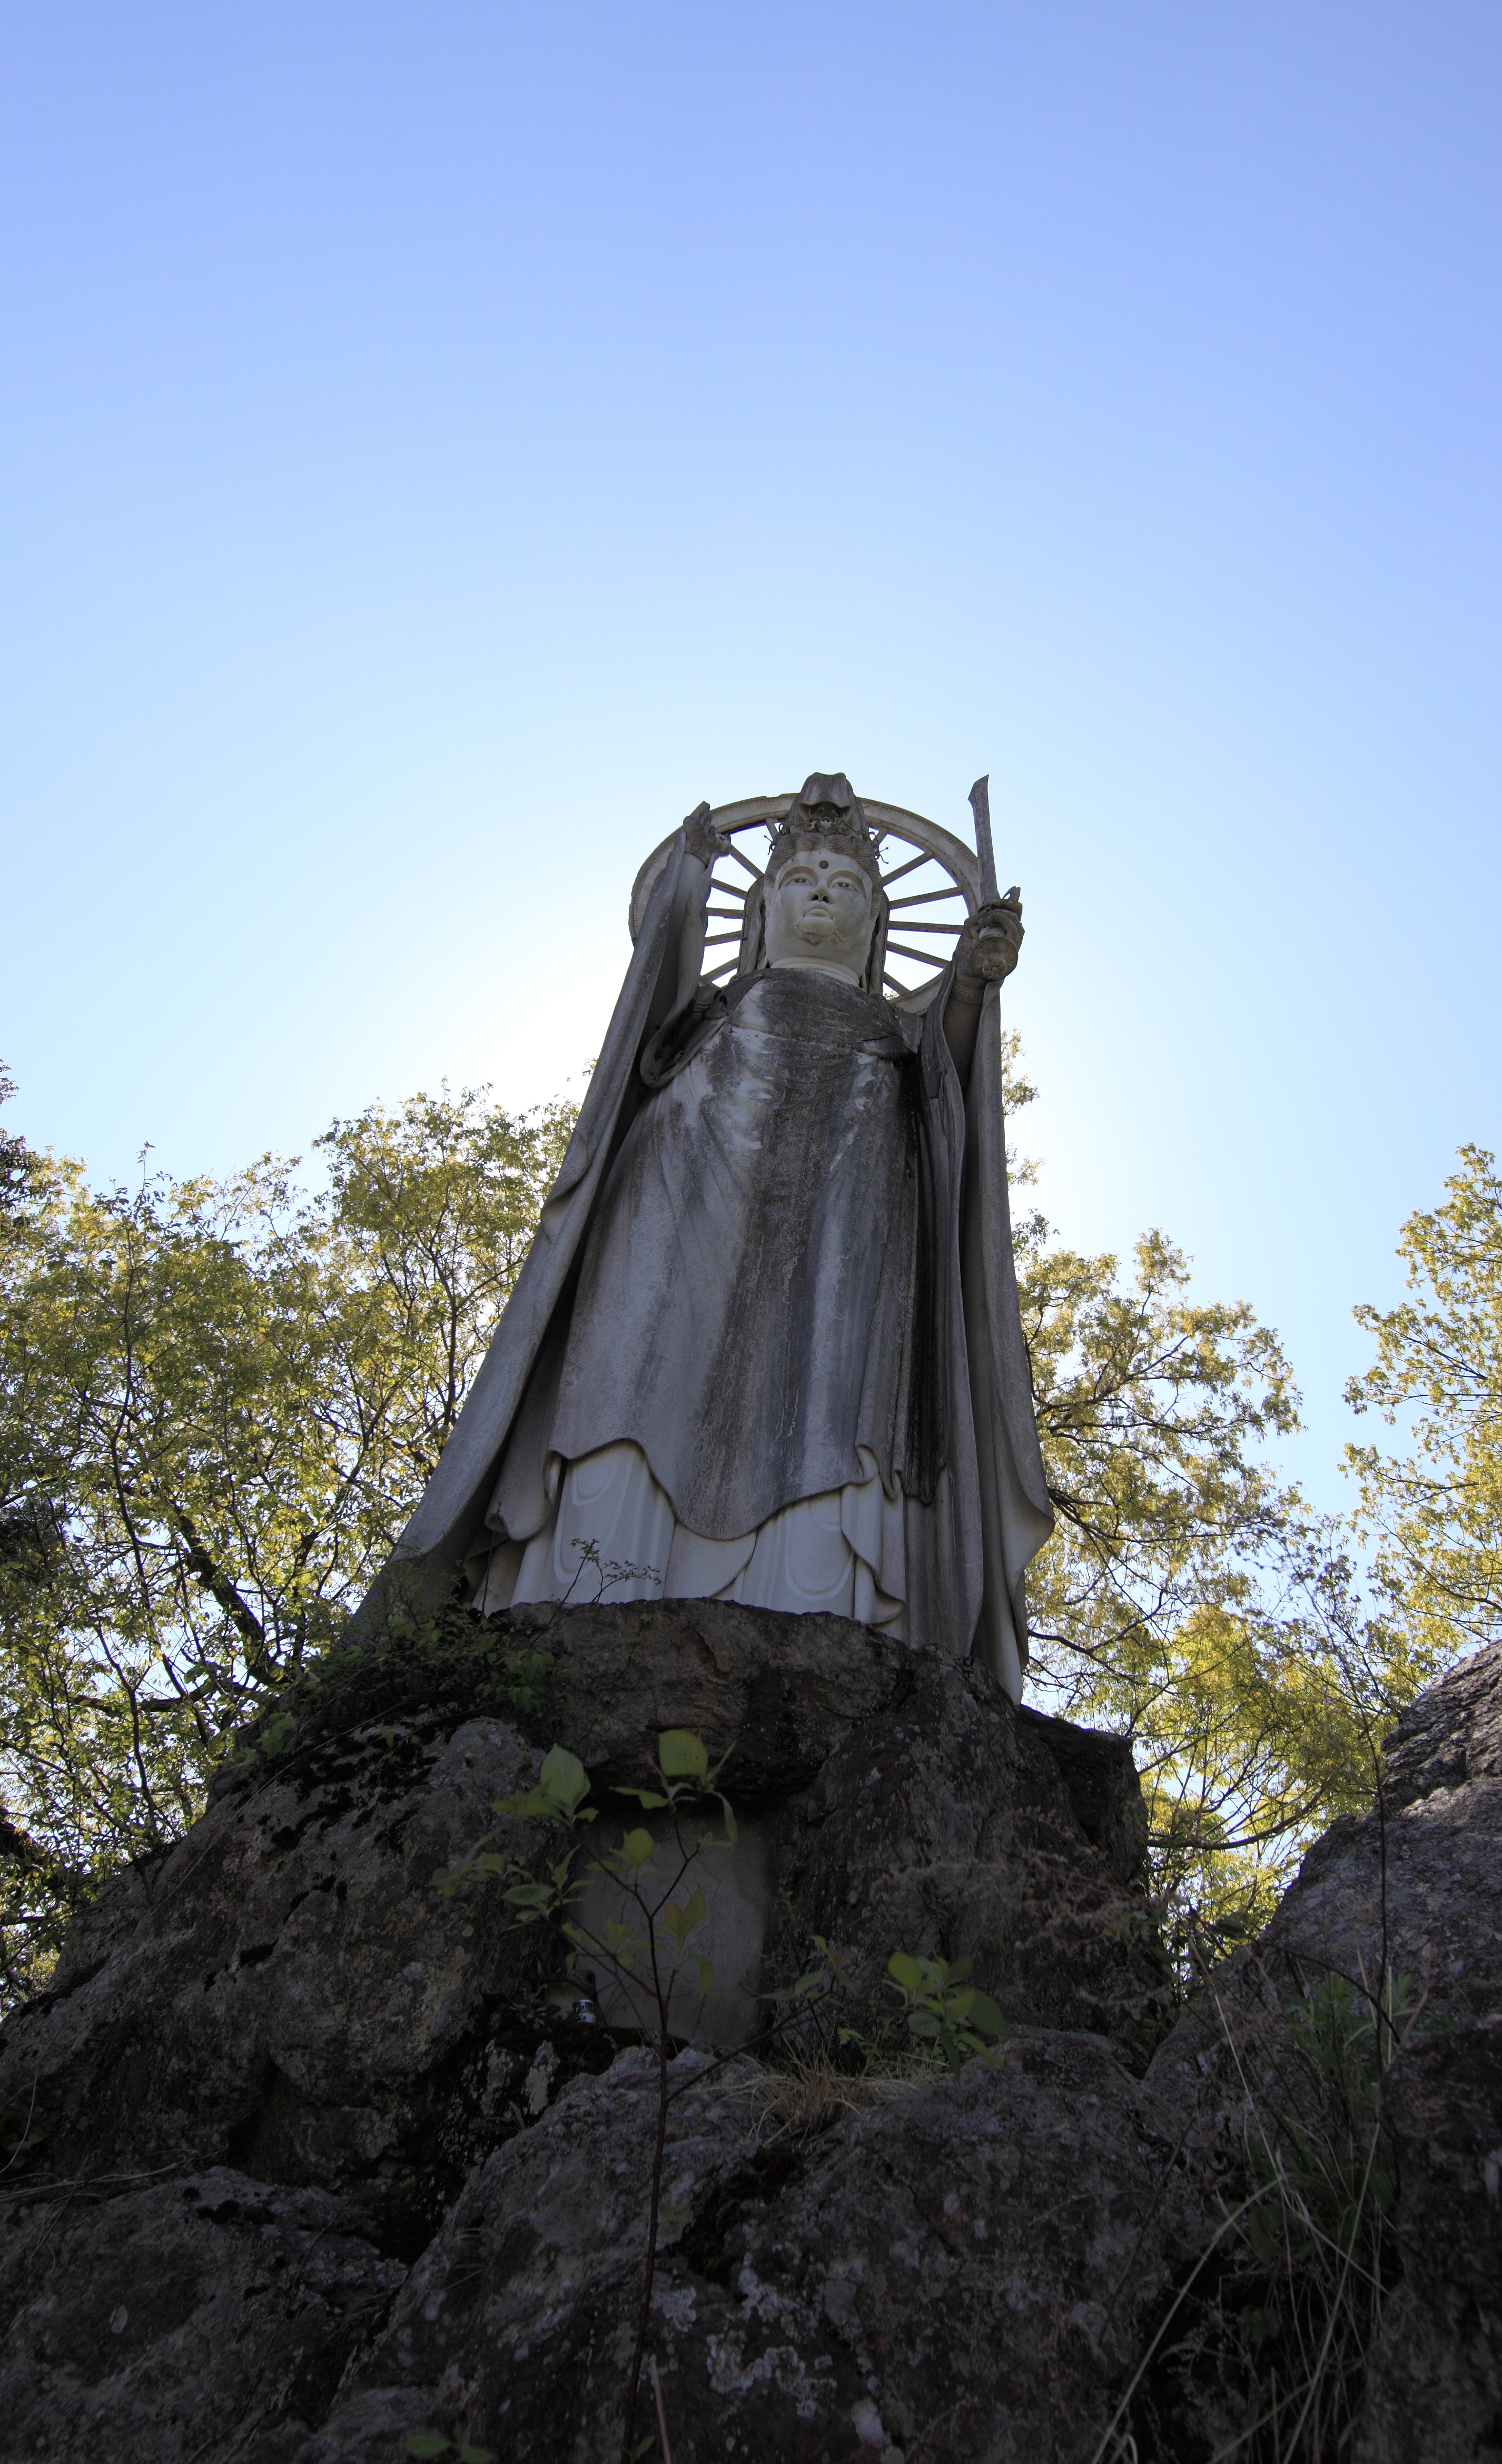
tree, rock, mountain, sunlight, monument, statue, high, autumn, blue, season, sculpture, temple, 5d, hires, markii, hi, res, resolution, saitama, chichibu, daienji, kannon, goddessofmercy